Media studies

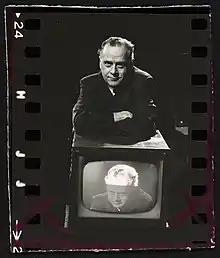
Father of media studies, Marshall McLuhan

In his book "Understanding Media, The Extensions of Man", media theorist Marshall McLuhan suggested that "the medium is the message", and that all human artefacts and technologies are media. His book introduced the usage of terms such as "media" into our language along with other precepts, among them "global village" and "Age of Information". A medium is anything that mediates our interaction with the world or other humans. Given this perspective, media study is not restricted to just media of communications but all forms of technology. Media and their users form an ecosystem, and the study of this ecosystem is known as media ecology. Media ecology also holds that our environment ultimately changes due to technology. Griffin, Ledbetter, and Sparks elaborate on this theory in their book, stating "...adding smartphones to a family doesn't create a 'family plus smartphones.' The technology changes the family into something different than what it was before."